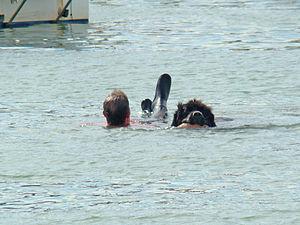
Exercice de sauvetage en mer exécuté par un Terre-Neuve exécuté dans le port de Ploumanach dans les Côtes d'Armor. Il s'agit d'un exercice de ""prise de main"".